Some Like It Cold

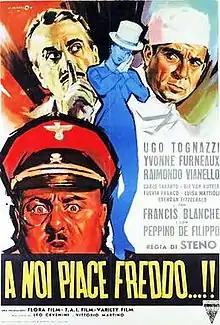

Some Like It Cold (also known as "We Like It Cold") is a 1960 Italian war-comedy film directed by Steno.